Operation Chavín de Huántar

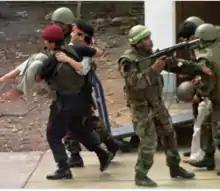
Peruvian commandos rescuing a Japanese diplomat.

Over the course of the assault on 22 April 1997, 19-year-veteran Colonel Juan Alfonso Valer Sandoval, 11-year-veteran Captain Raúl Gustavo Jiménez Chávez, and Supreme Court Justice Dr. Carlos Ernesto Giusti Acuña were killed. All fourteen of the rebels were killed by Peruvian special forces operators armed with FN P90s. The success of the operation was tainted by subsequent claims, backed by several witnesses, that at least three and possibly eight of the rebels had been summarily executed by the operators after surrendering. There are also rumours that Vladimiro Montesinos, Chief of Military Intelligence, ordered the execution of Supreme Court Justice Dr. Carlos Giusti, the only hostage who died, and Francisco Tudela, who nonetheless survived, who were political rivals of Alberto Fujimori. Colonel Juan Valer was killed after being shot seven times while trying to protect Tudela (who was seriously injured as well) and Captain Raúl Jimenez was killed by a grenade thrown by the same rebel who killed Valer and injured Tudela. Supreme Court Justice Dr. Carlos Giusti Acuña was shot in the leg and died of his wounds.